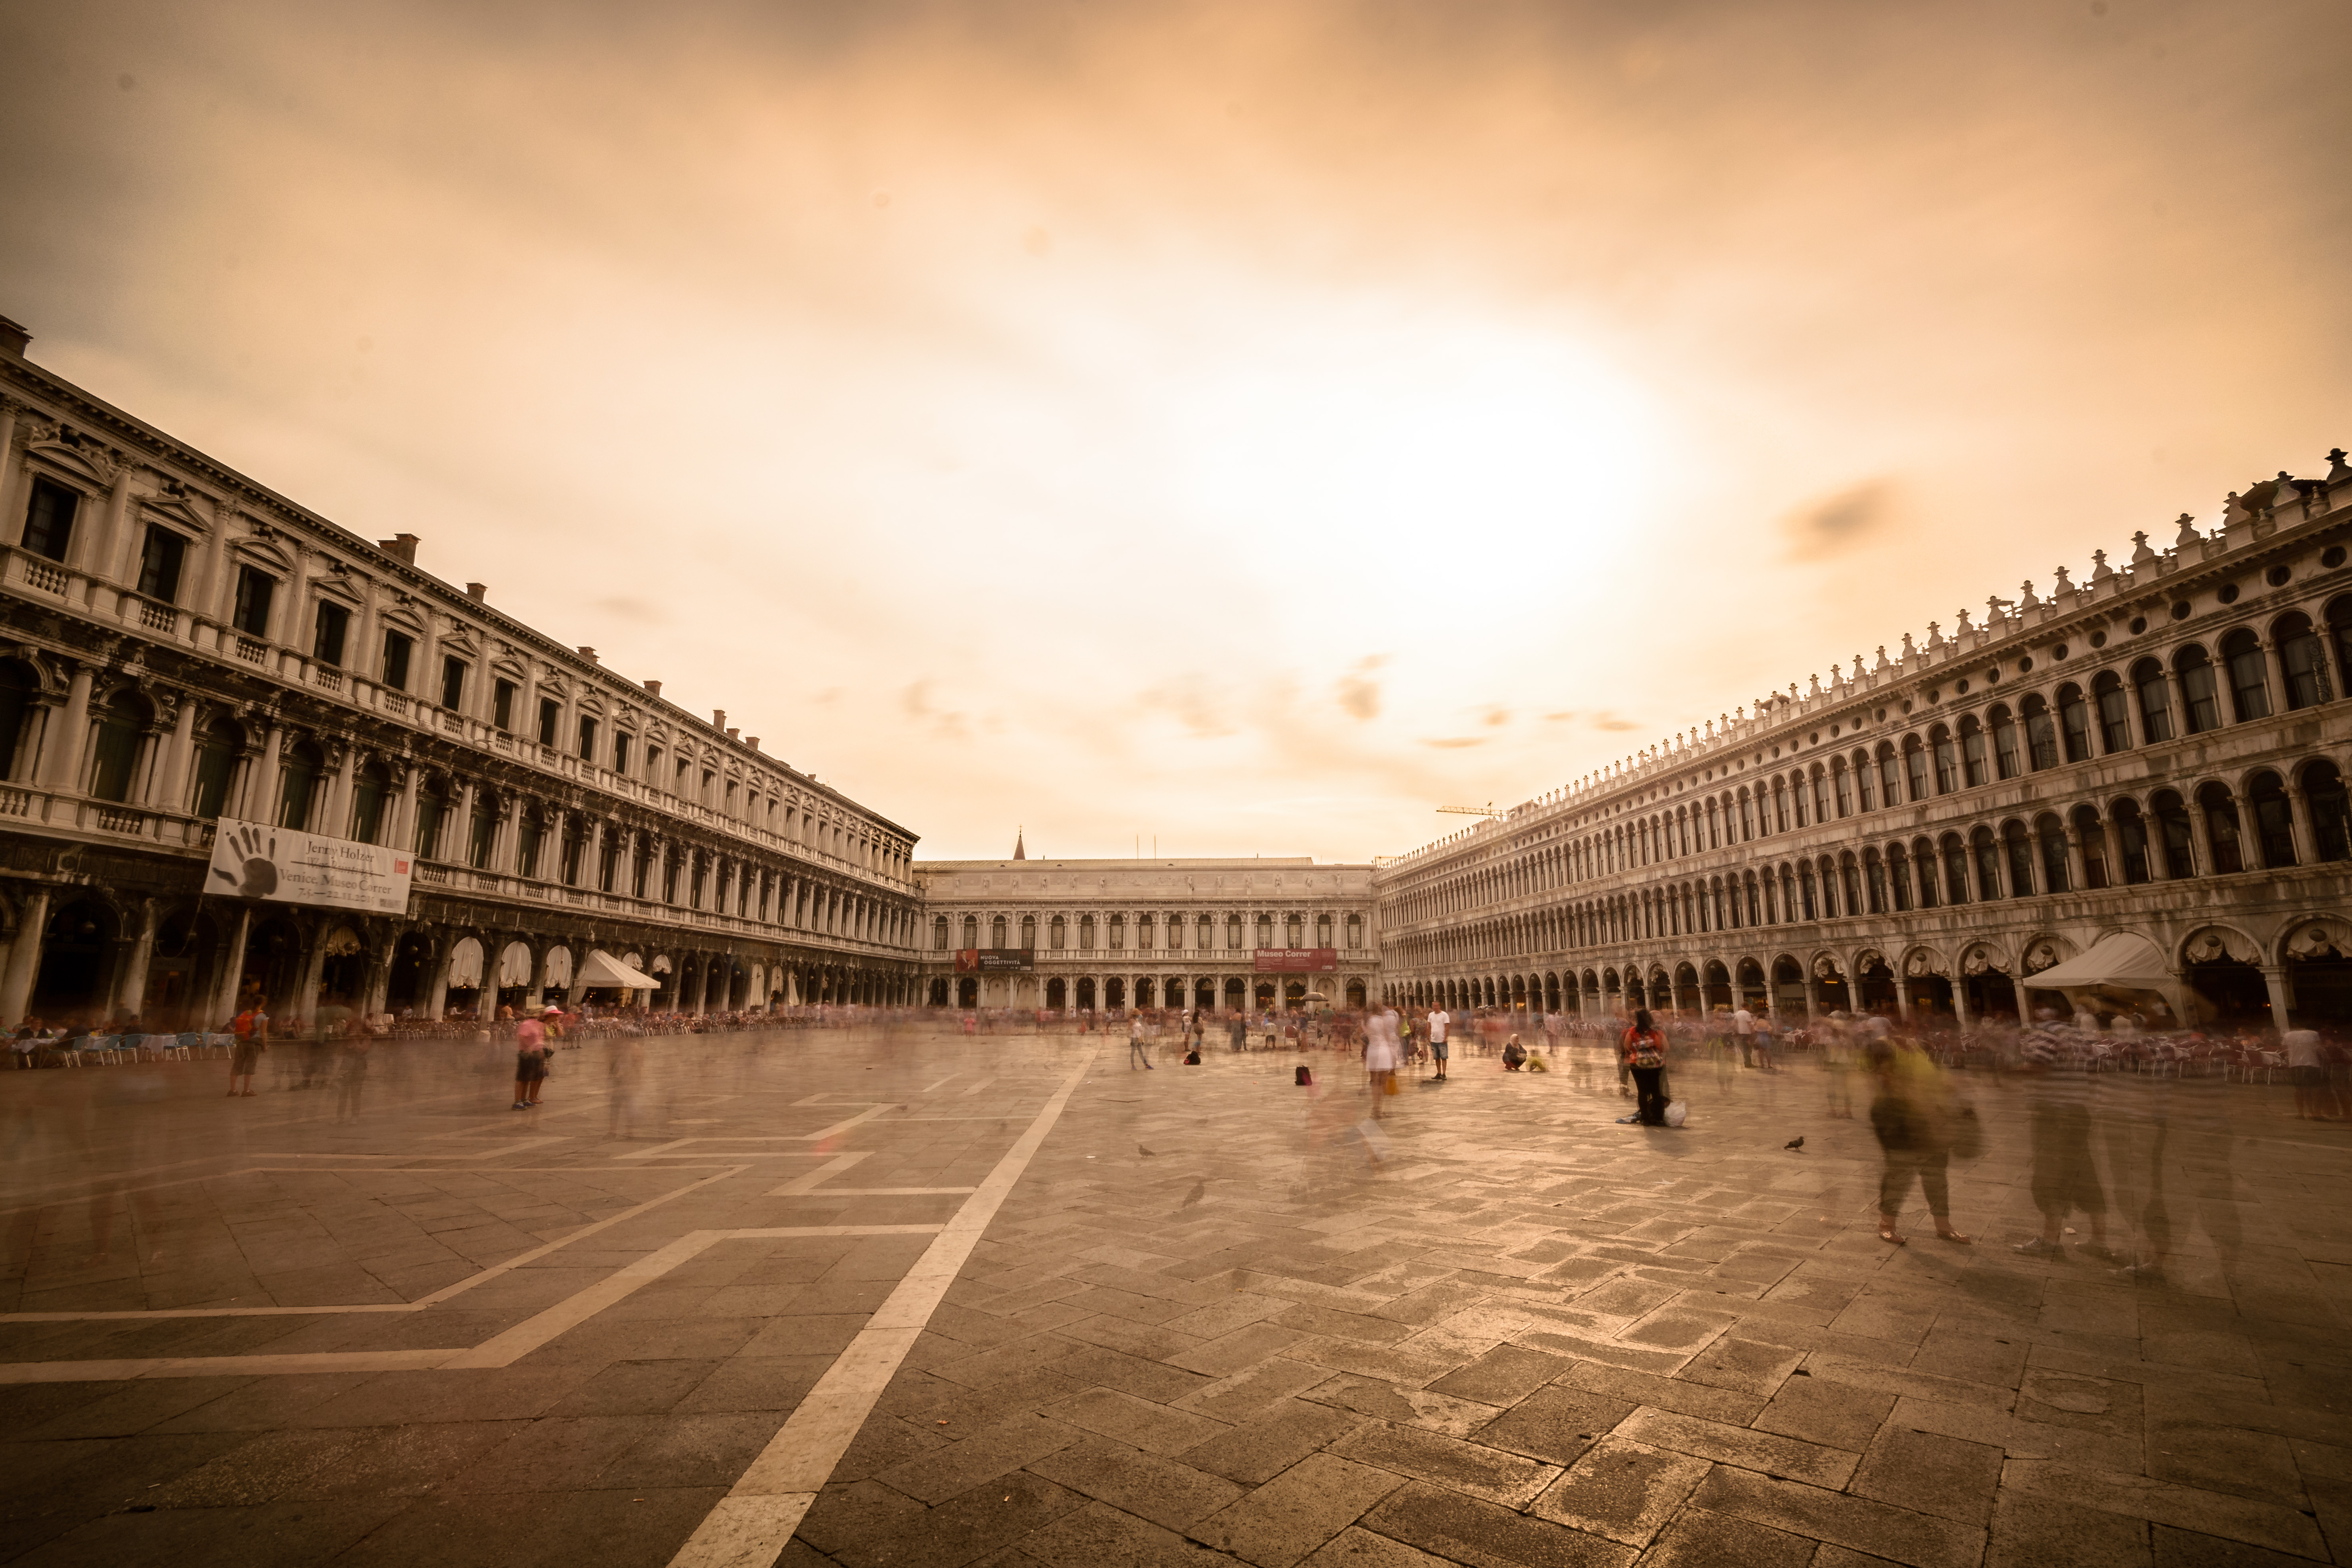
structure, night, city, cityscape, evening, landmark, stadium, temple, shape, urban area, ancient history, human settlement, sport venue